Robert Swenson

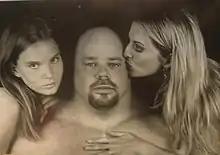
Swenson with his wife and daughter in 1996

Robert Alexander "Jeep" Swenson Jr. (January 5, 1957 - August 18, 1997) was an American professional wrestler, stuntman and actor.